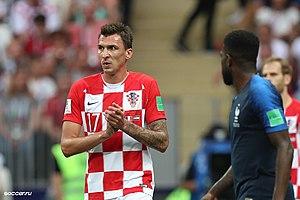
Mario Mandžukić, né le 21 mai 1986 à Slavonski Brod en Yougoslavie, est un footballeur international croate qui évolue au poste d'attaquant.